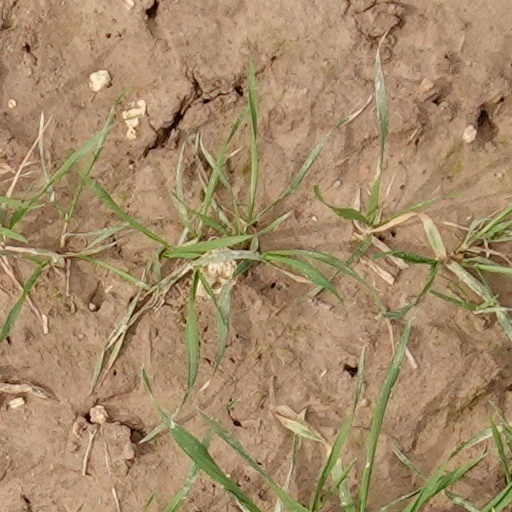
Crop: wheat